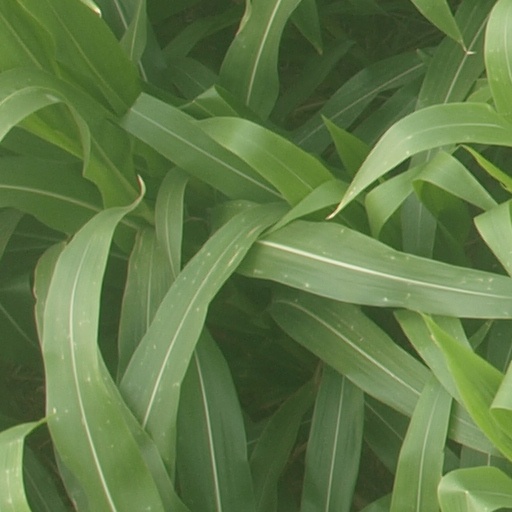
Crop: maize; corn